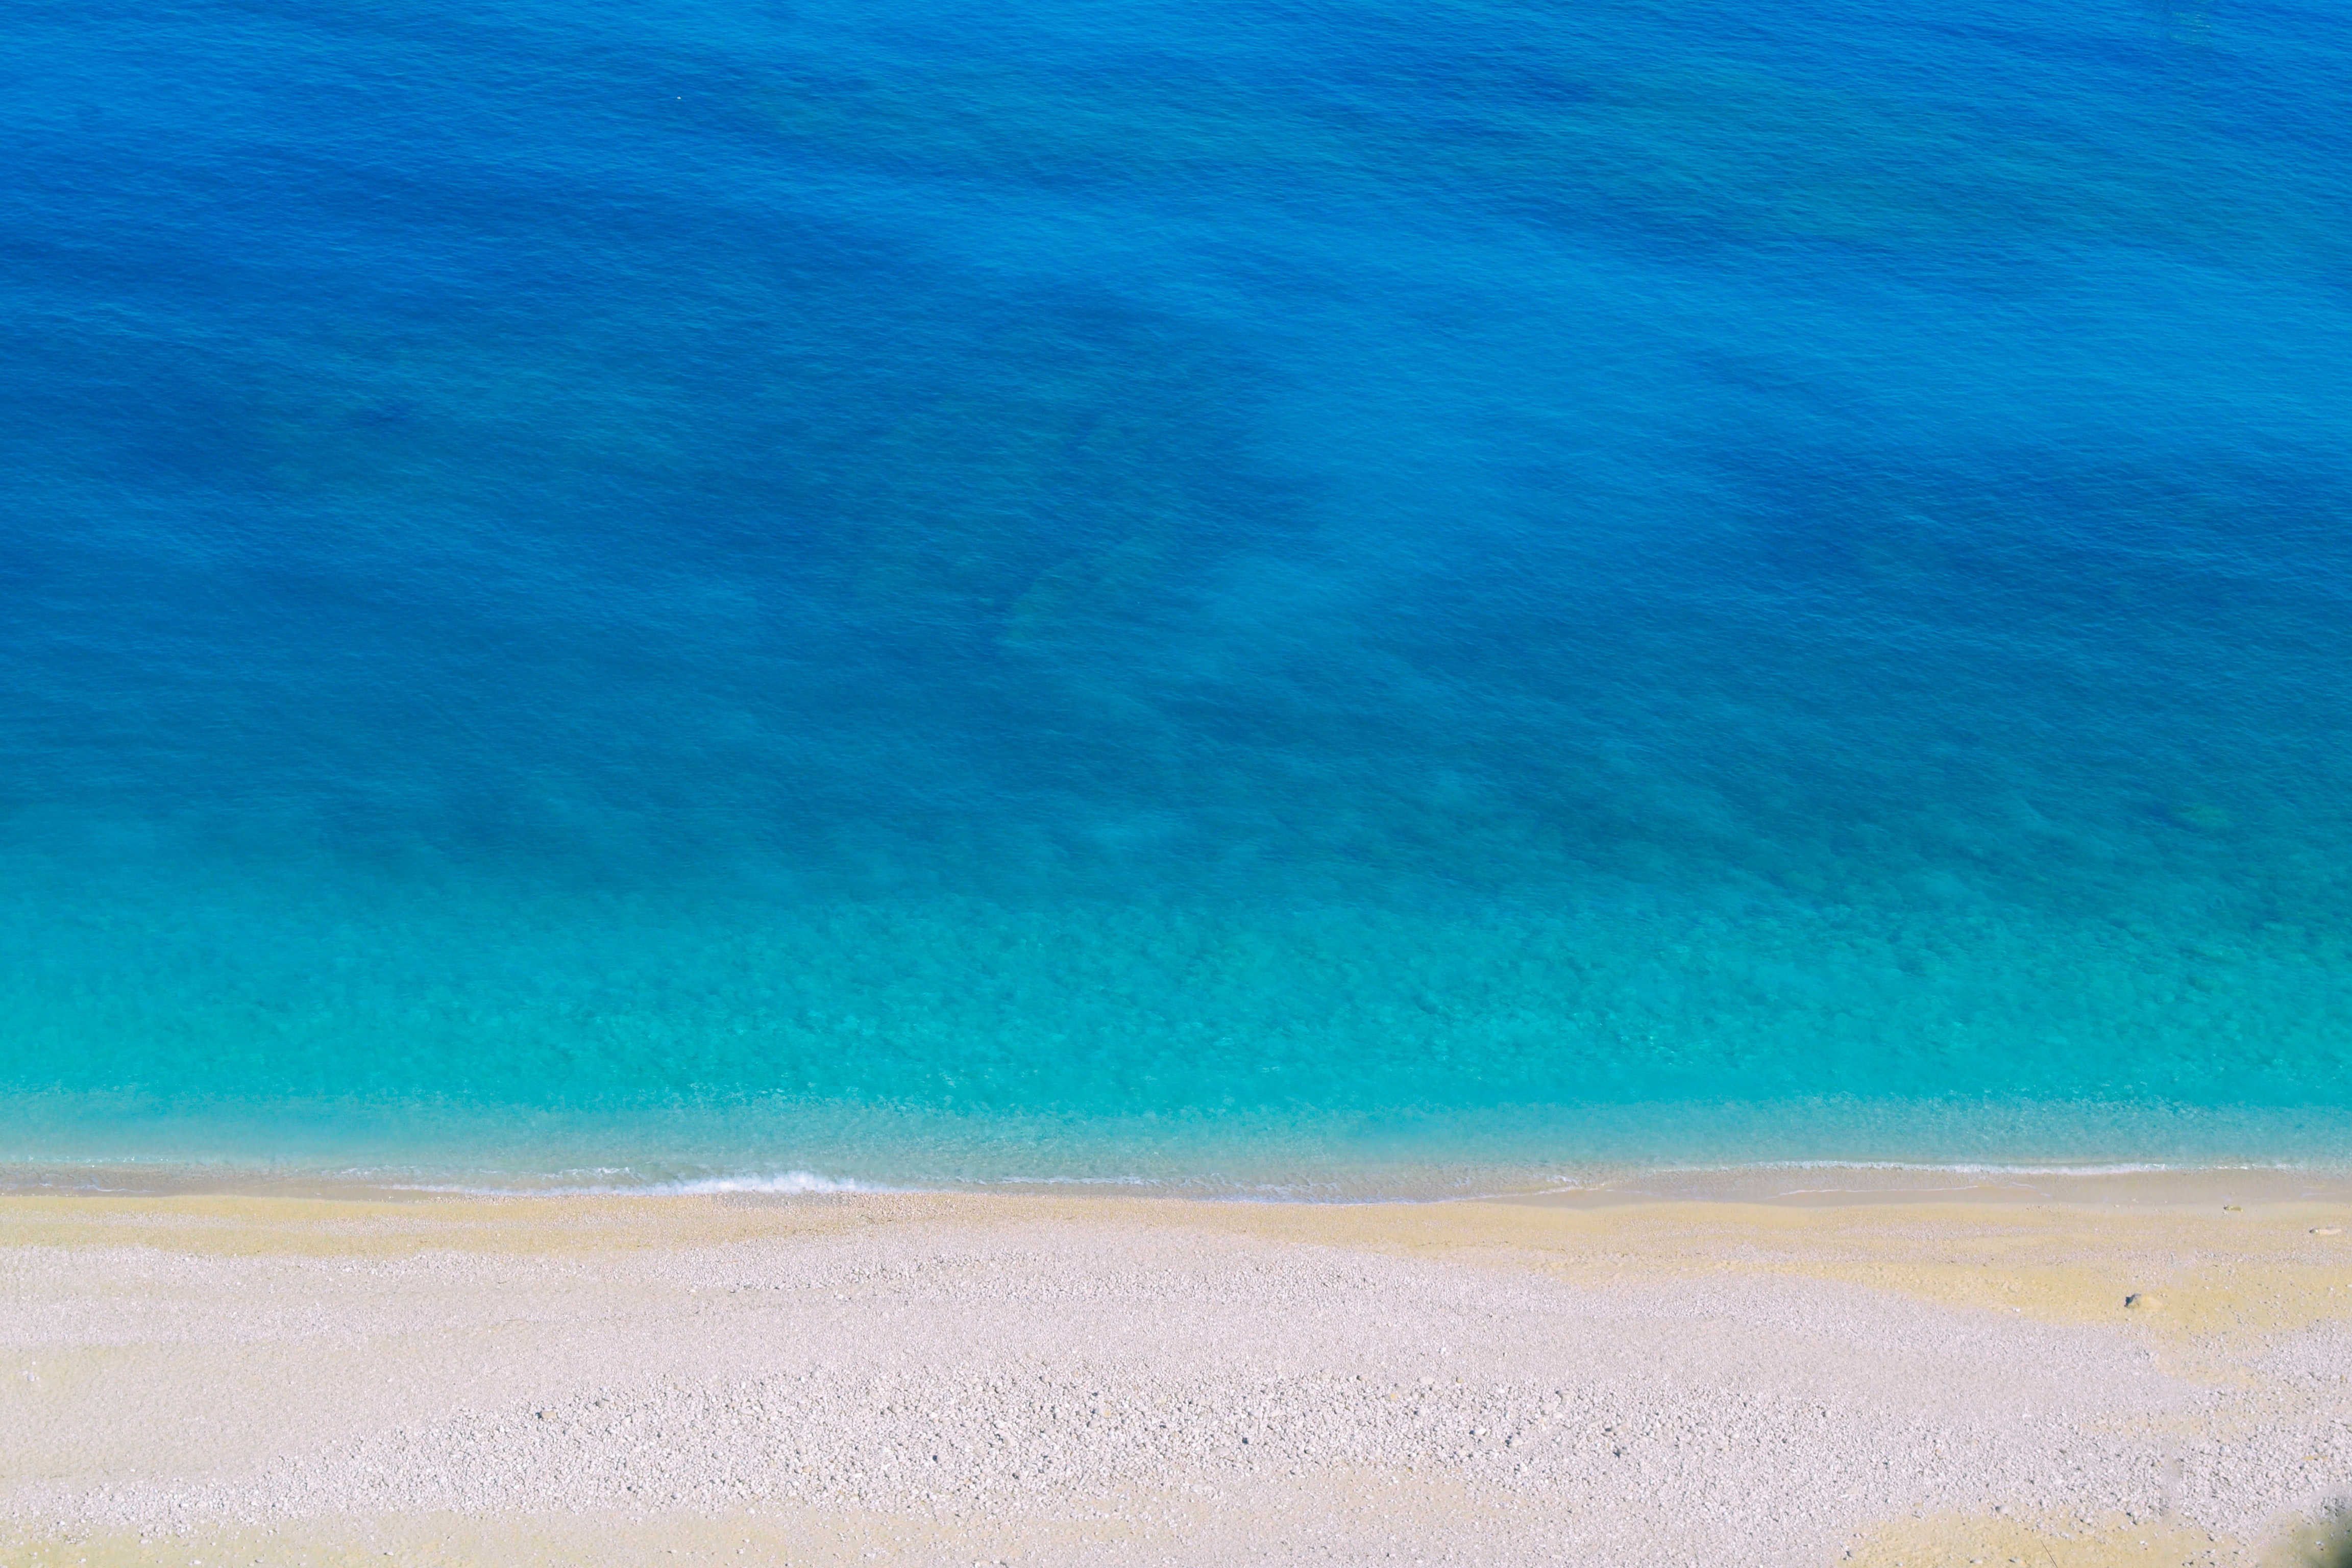
sea, blue, coastal and oceanic landforms, shore, aqua, ocean, sky, turquoise, horizon, beach, caribbean, wave, azure, wind wave, water, coast, tropics, calm, shoal, island, vacation, lagoon, bay, sand